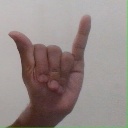
अक्षर: य